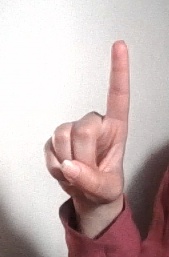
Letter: bb